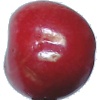
Label: Cherry 2